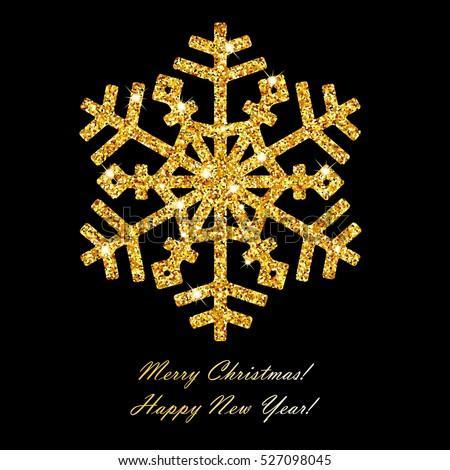
gold glowing snowflake on a black background